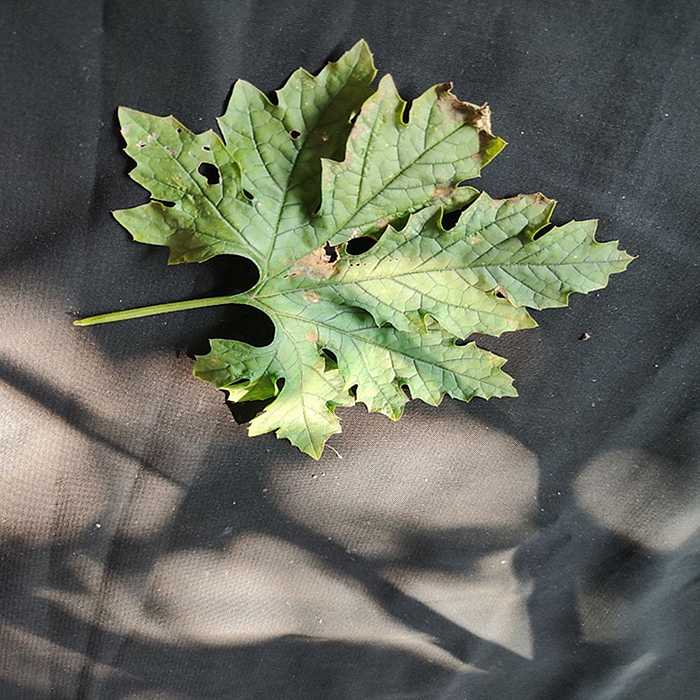
Plant: Bitter Gourd
Label: Downey mildew